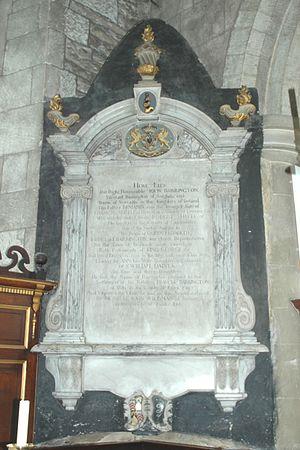
John Barrington, 1ᵉʳ vicomte Barrington, connu comme John Shute jusqu'en 1710, était un théologien et homme politique Whig qui était membre de la Chambre des Communes de 1715 à 1723.